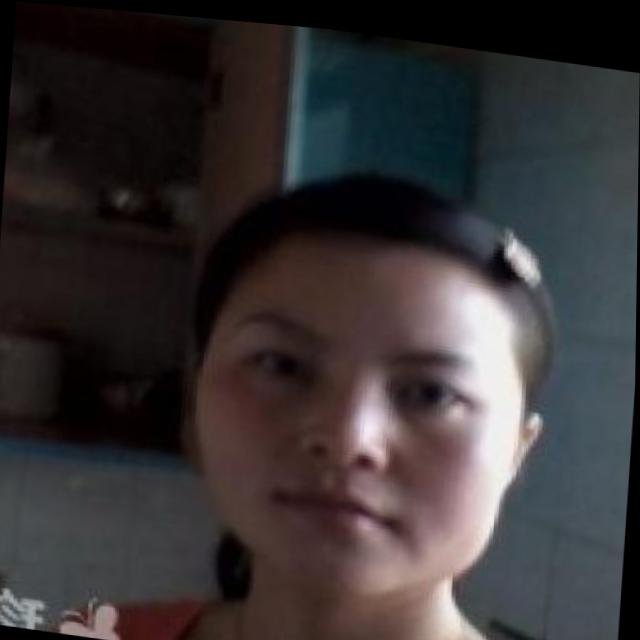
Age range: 21-44